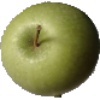
Label: Apple Granny Smith 1